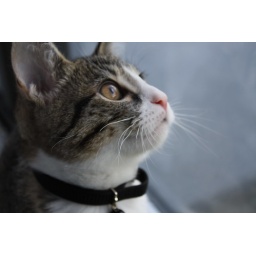
My cat daydreaming in the window